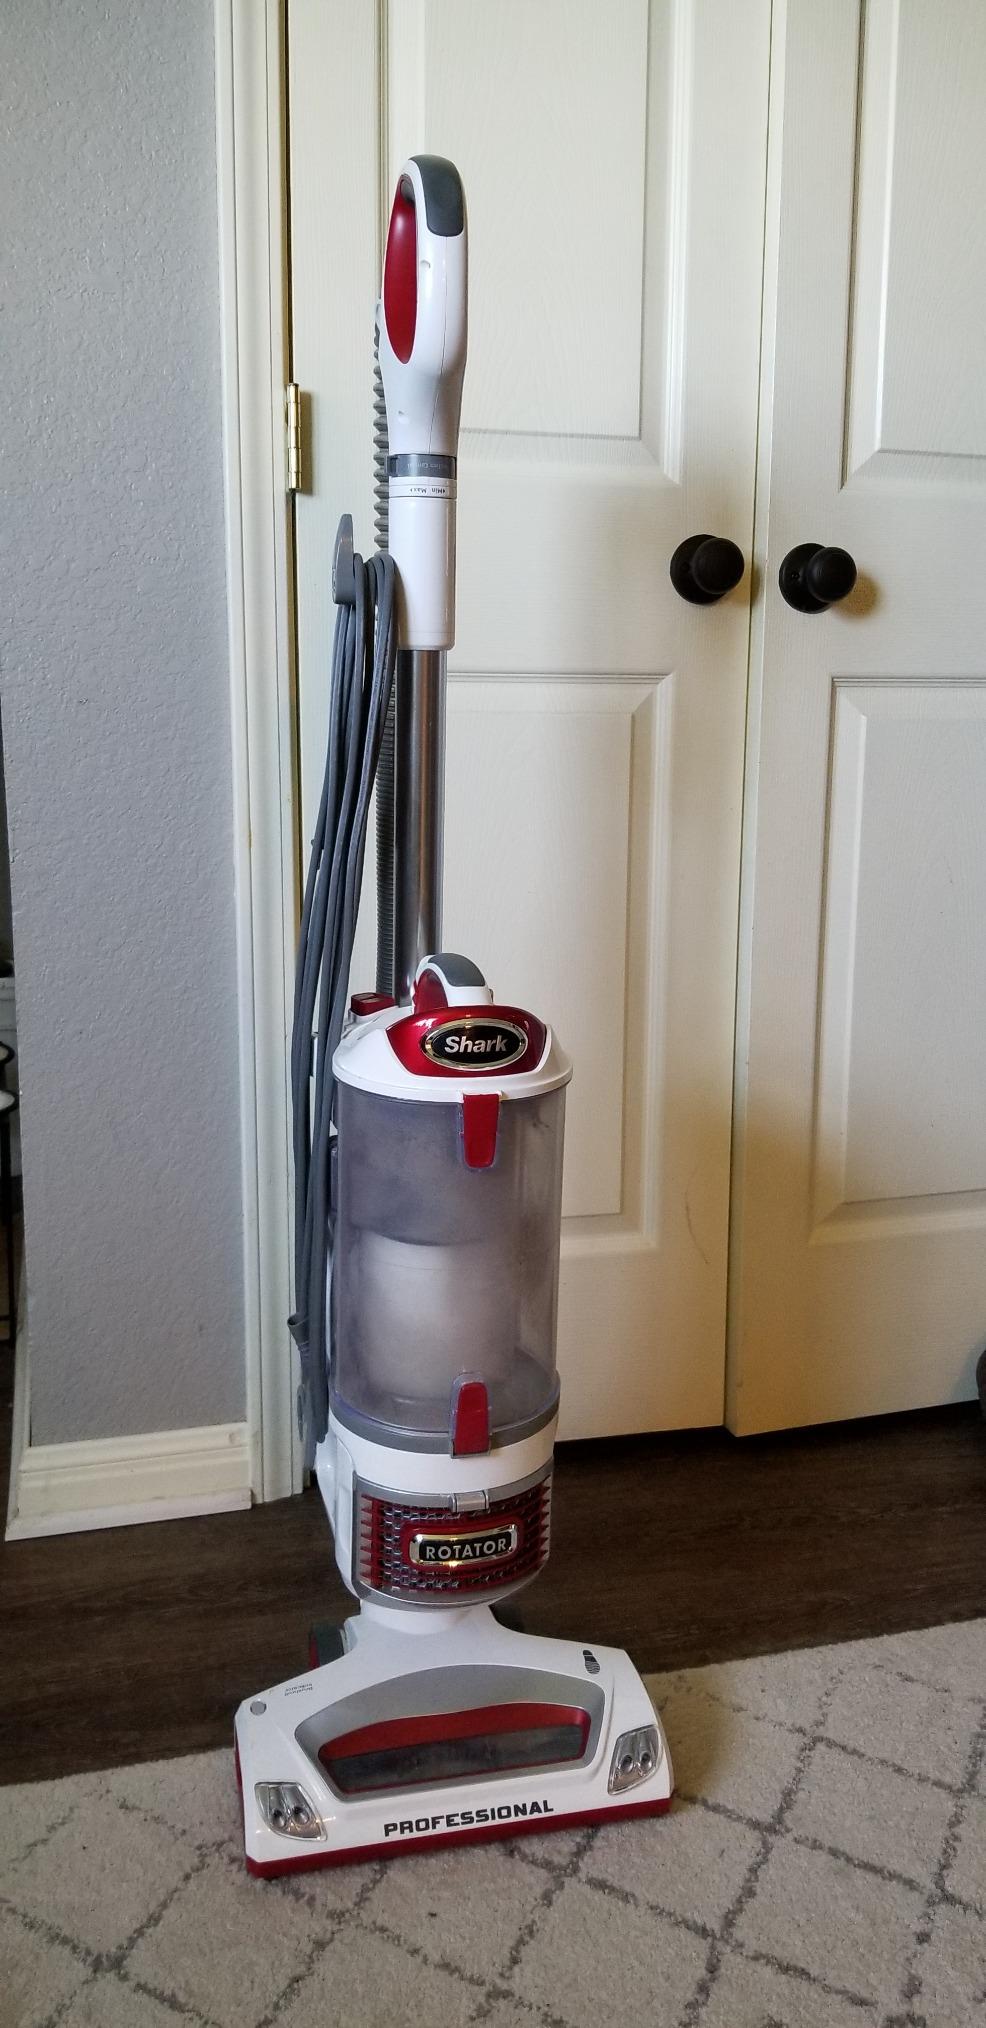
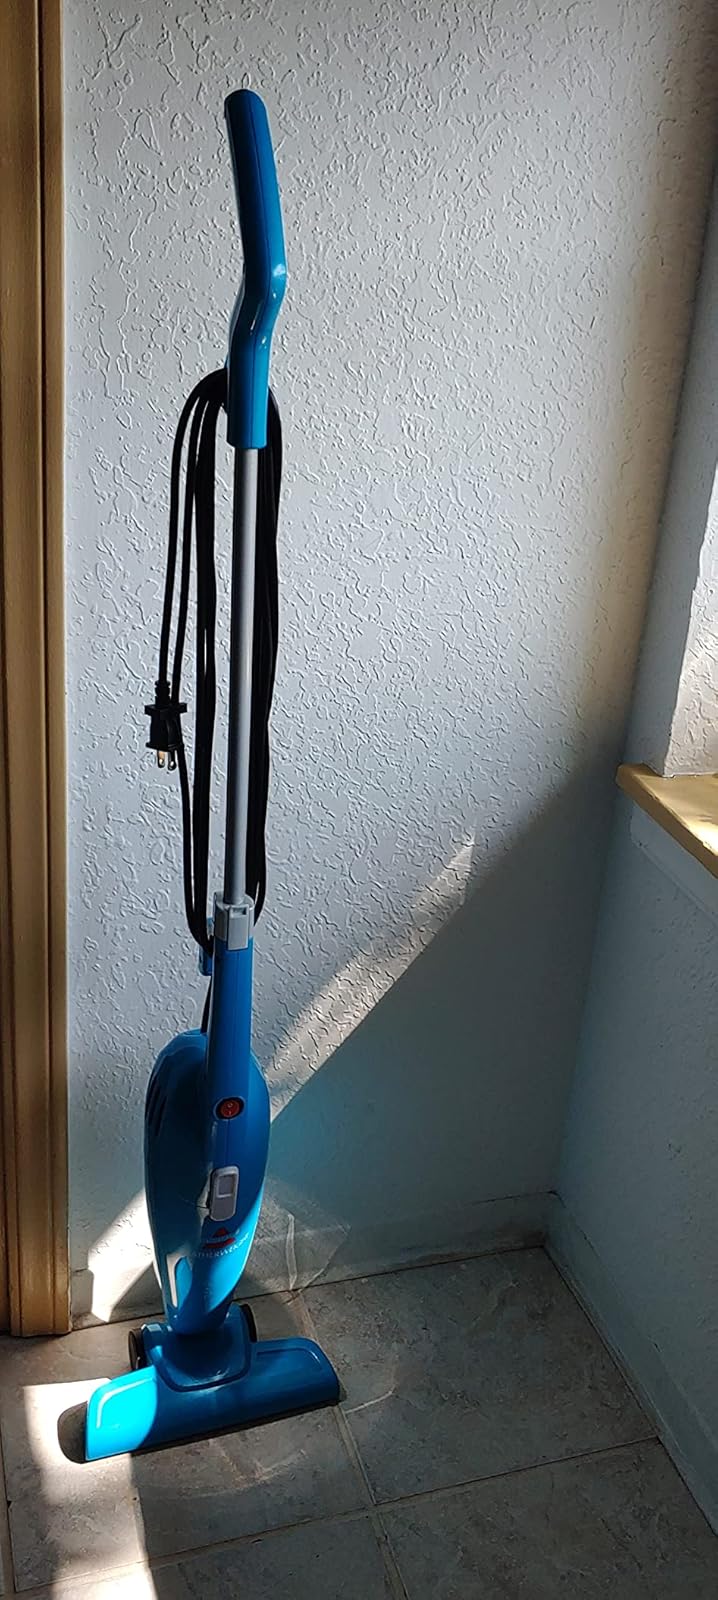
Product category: items_vacuum
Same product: no